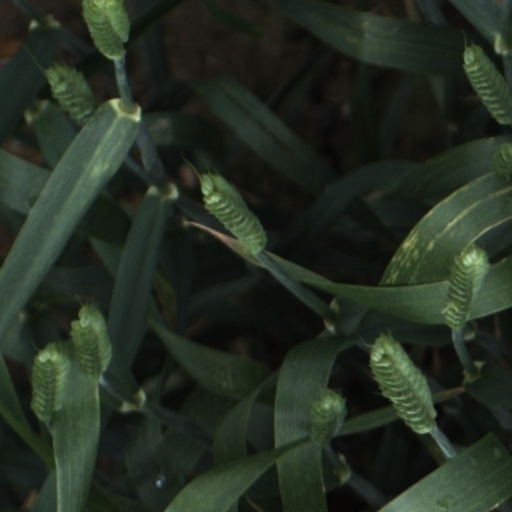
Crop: wheat